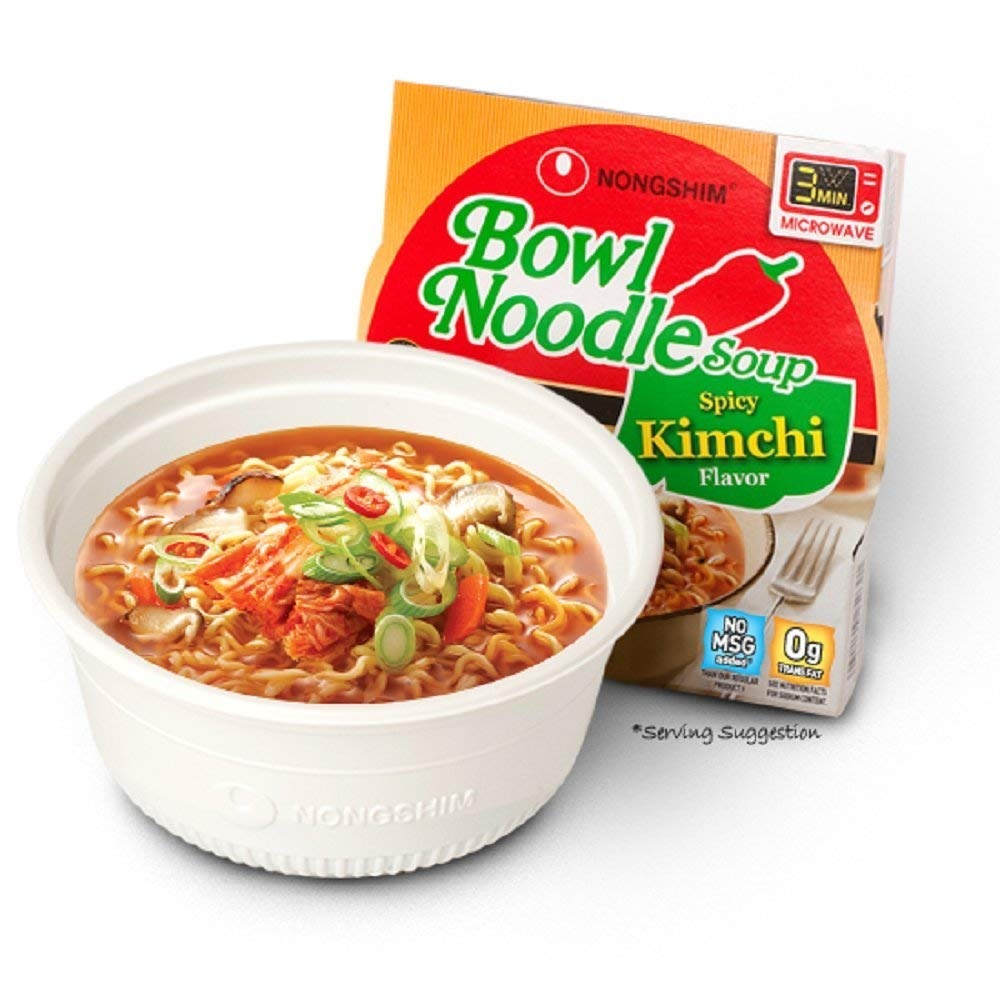
Item Name: Bowl Noodle Soup, Kimchi, 3.03 Ounce (Pack of 4) (New Version)
Bullet Point 1: FRESH & SPICY KIMCHI FLAVOR - With this kimchi-flavored, Korean-style ramen, you don't have to sacrifice taste for speed. The soup offers a fresh, spicy flavor and features fried kimchi to reproduce the taste of authentic kimchi stew
Bullet Point 2: TASTY INGREDIENTS - Other tasty ingredients include high-grade noodles, mush-rooms, and Bok choy
Bullet Point 3: 0g Trans Fat per serving; Made In USA
Bullet Point 4: CONVENIENT ON-THE-GO MEAL - Only takes minutes to cook using hot water or the microwave for a hot snack or delicious meal anytime
Bullet Point 5: RECYCLABLE BOWL - Microwave safe BPA free bowl container allows you a safe and convenient meal that is easy to prepare and recycle
Product Description: A mixture of fresh vegetables with the fresh taste of sautéed Kimchi makes this convenient bowl noodle soup an instant classic. Kimchi has been growing in popularity on a global scale and may be served with many foods, including Noodles. Everyone must taste this Kimchi bowl. Soup is a Korean food company that produces instant noodles and snacks, which has led the Korean food industry since their establishment in September 1965. Has successfully brought their exciting tastes of Korea to North America. In the new millennium, they continue to expand into a market-leading global company, dedicated to the improved health and lifestyles of their customers. Soup is dedicated to bringing you high-quality products, packed with delicious and unique flavors.
Value: 12.12
Unit: Ounce

Price: 1.28